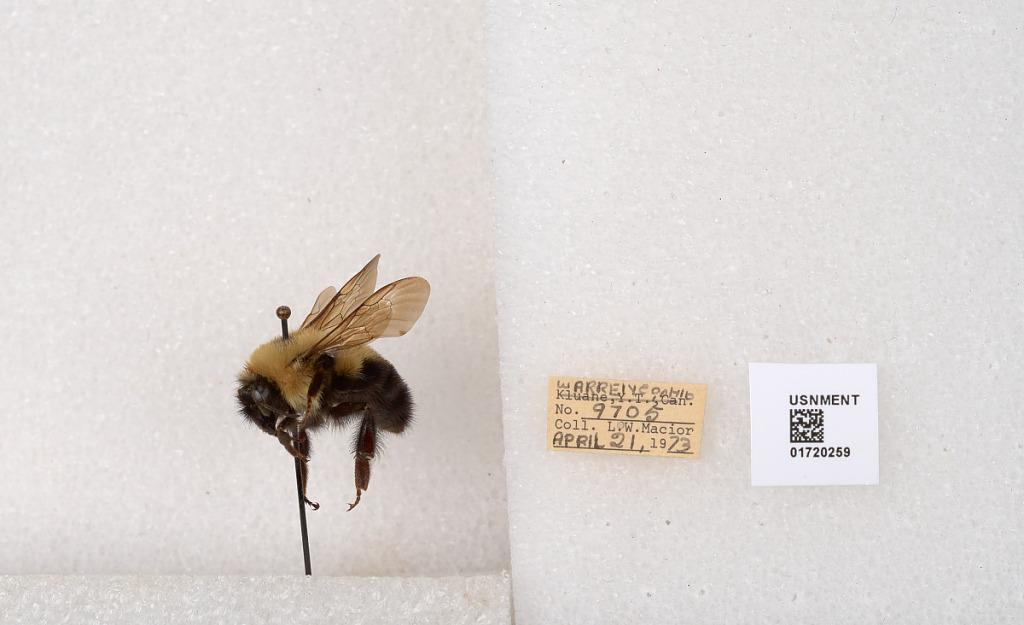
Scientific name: Bombus bimaculatus Cresson
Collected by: L. Macior
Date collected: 1973-4-21
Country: United States
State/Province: Ohio
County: Warren
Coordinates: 39.4276, -84.1668